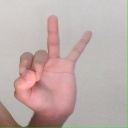
अक्षर: ण